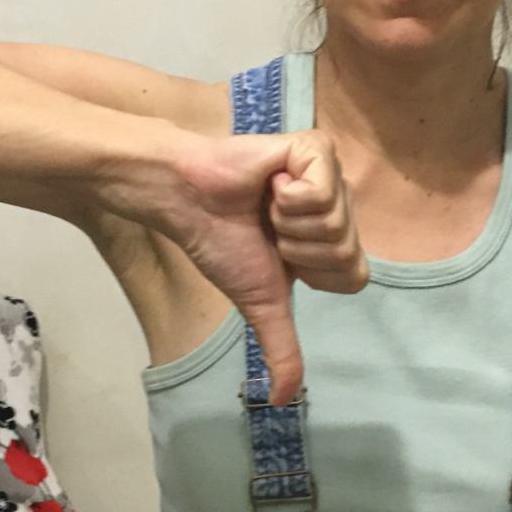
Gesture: dislike